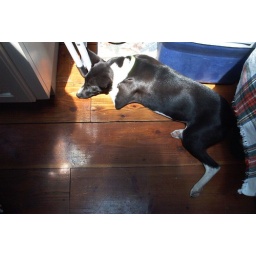
Cosmo napping on the kitchen floor at Charlotte's parents house in Carmel.